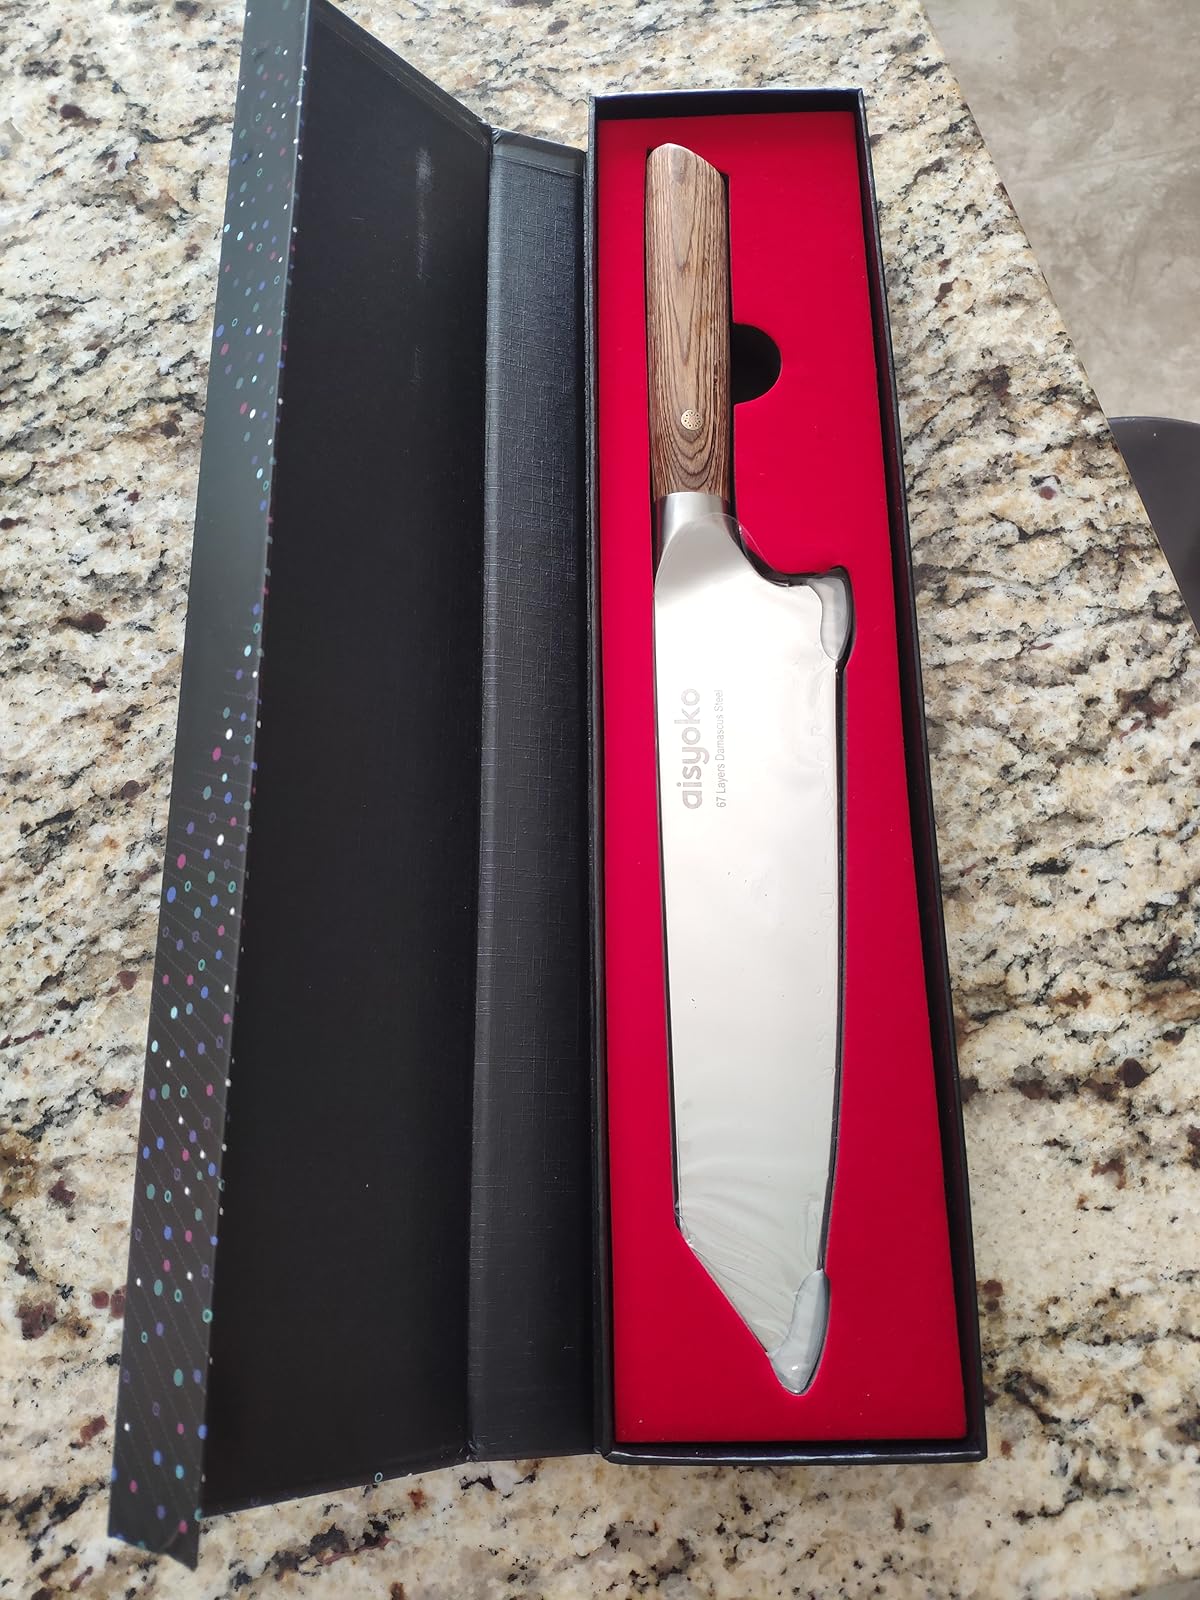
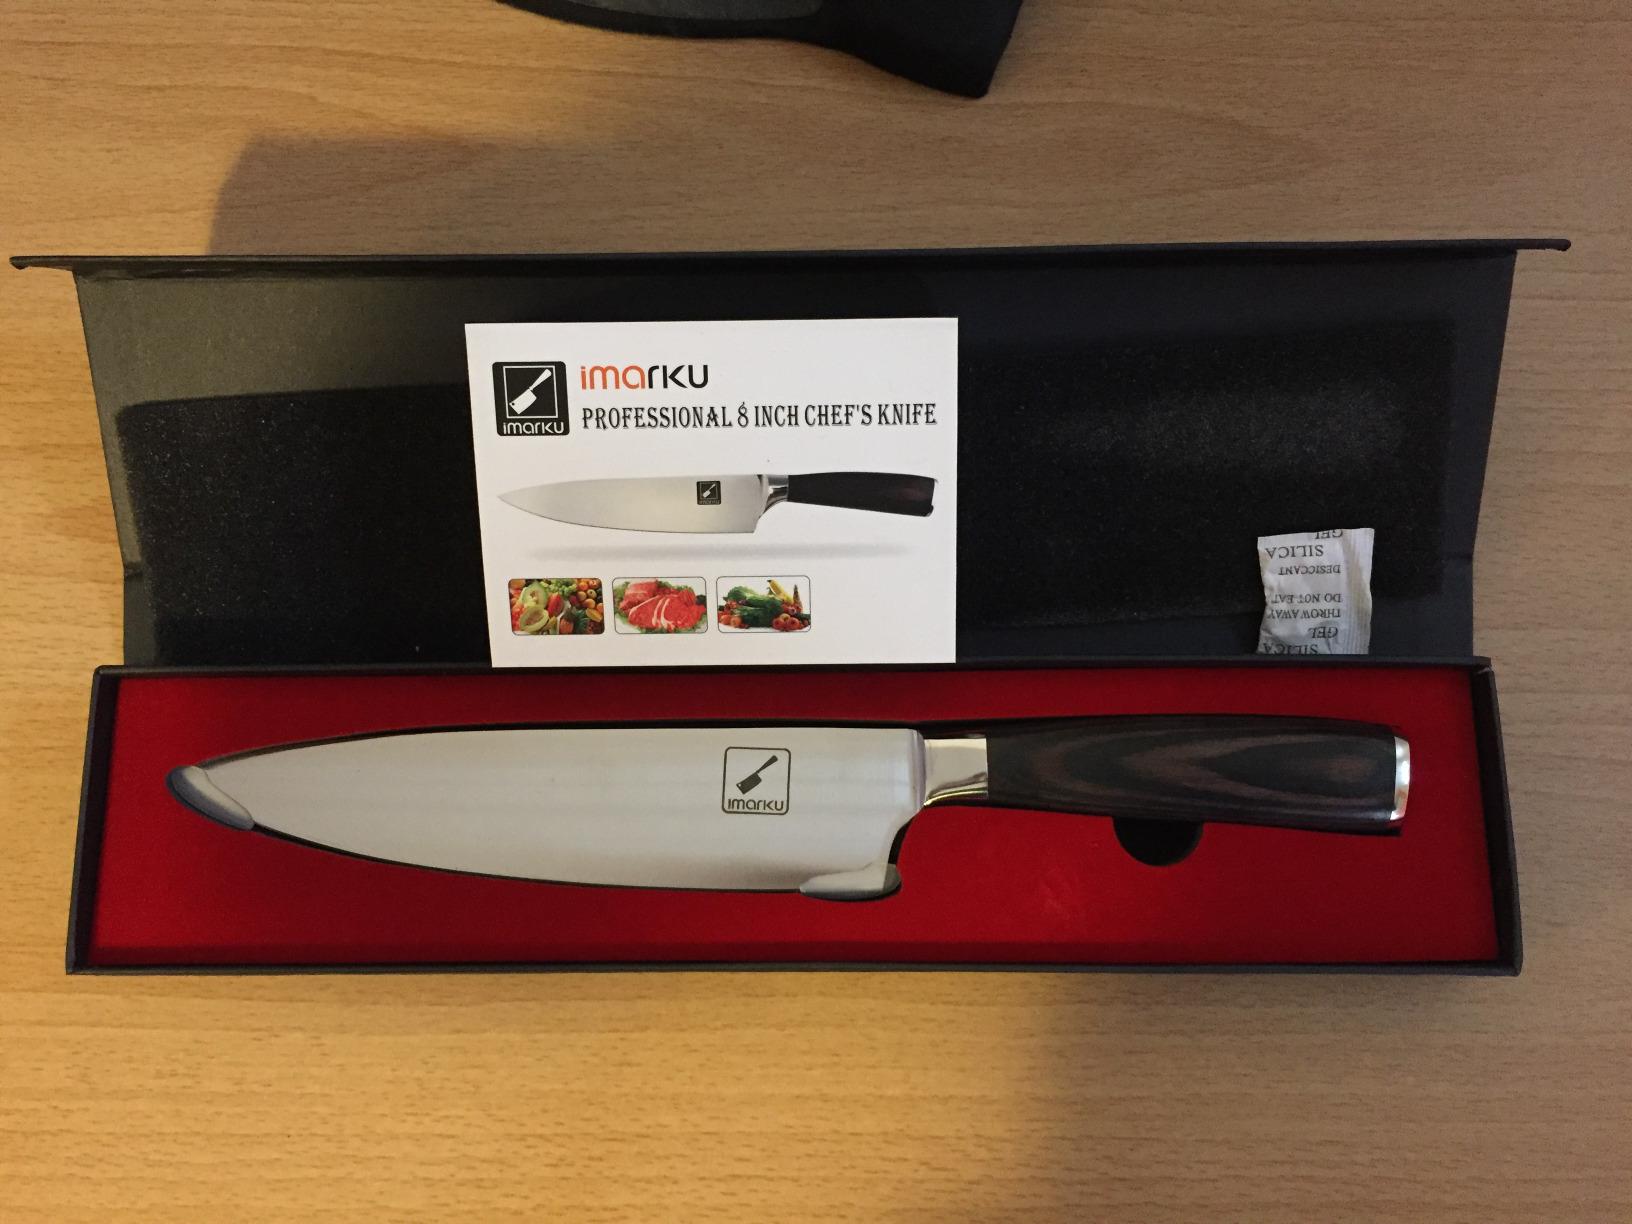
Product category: items_knife
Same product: no